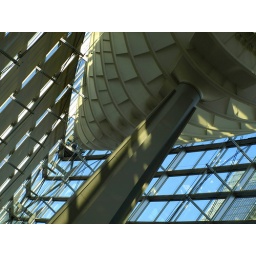
The Tokyo Forum building in Tokyo looking somewhat like a section of a ship of the furure.